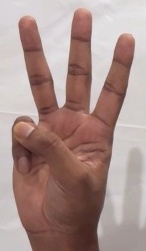
ASL sign: W